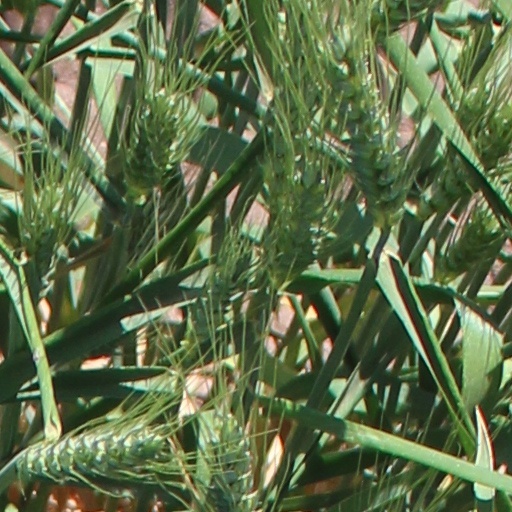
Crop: wheat